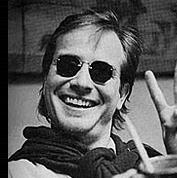
Age: 23